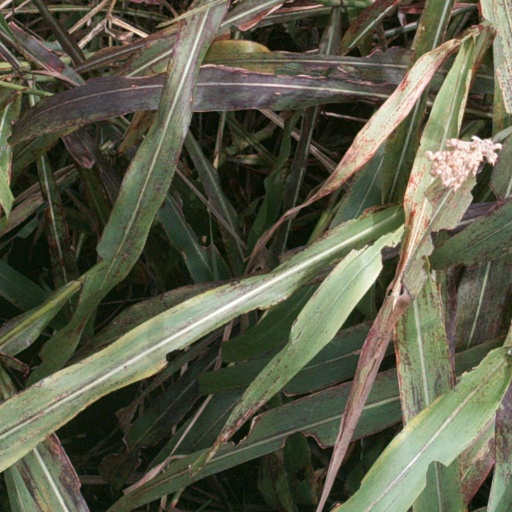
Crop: sorghum